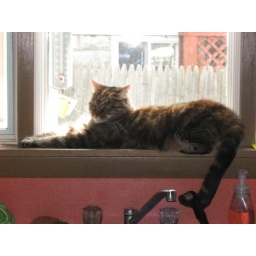
Baby stretching in the kitchen window